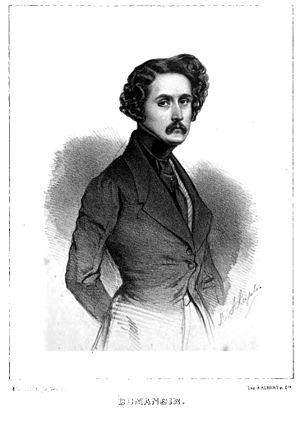
Philippe-François Pinel, dit Philippe Dumanoir, né le 31 juillet 1806 à Capesterre-Belle-Eau et mort le 16 novembre 1865 à Pau, est un auteur dramatique et librettiste français.